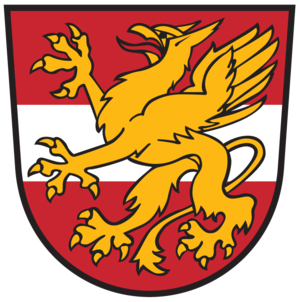
Greifenburg est une commune autrichienne du district de Spittal an der Drau en Carinthie.